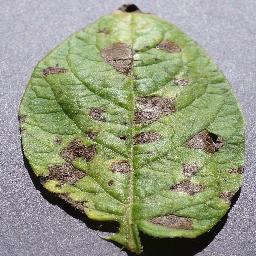
Label: Potato___Early_blight